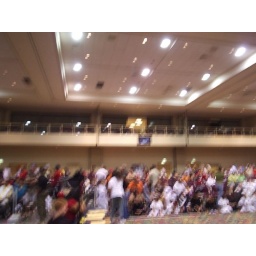
shot is blurry but that is our banner and sky box in the center.